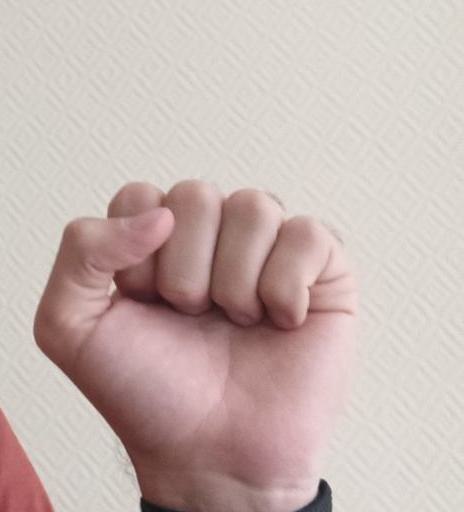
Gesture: fist